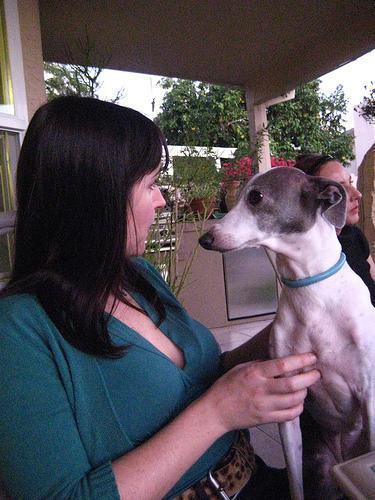
Italian_greyhound